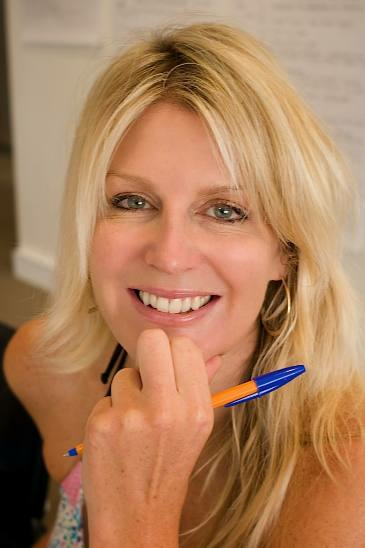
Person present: No